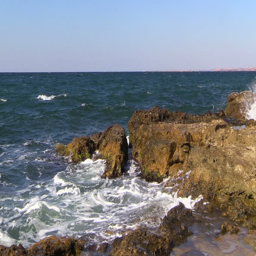
waves of the coastal stones rocky shore .